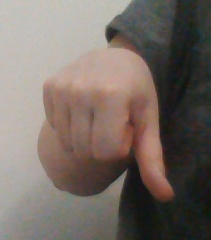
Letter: waw